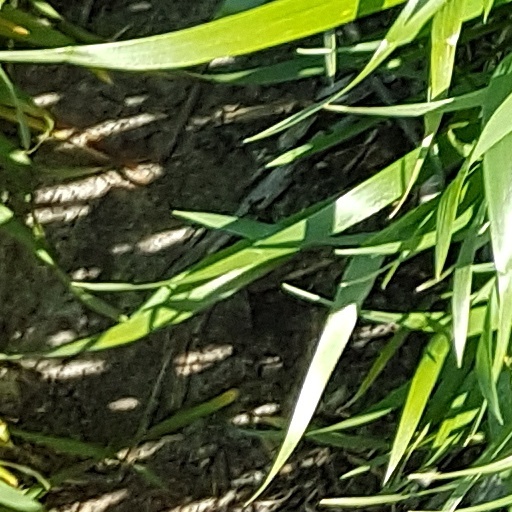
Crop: wheat